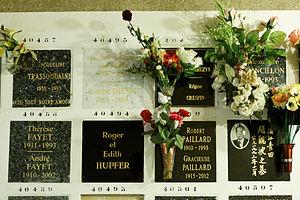
Cases du columbarium du cimetière du Père-Lachaise.
Le cimetière du Père-Lachaise de Paris est le lieu d'incinération de nombreuses personnalités.
Régine Crespin est une cantatrice française, née le 23 février 1927 à Marseille et morte le 5 juillet 2007 à Clichy.